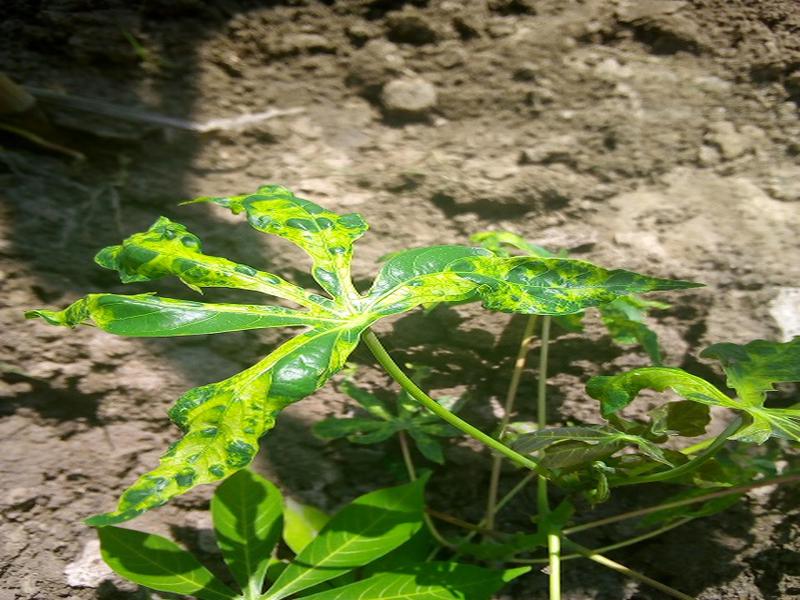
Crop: cassava
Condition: mosaic_disease